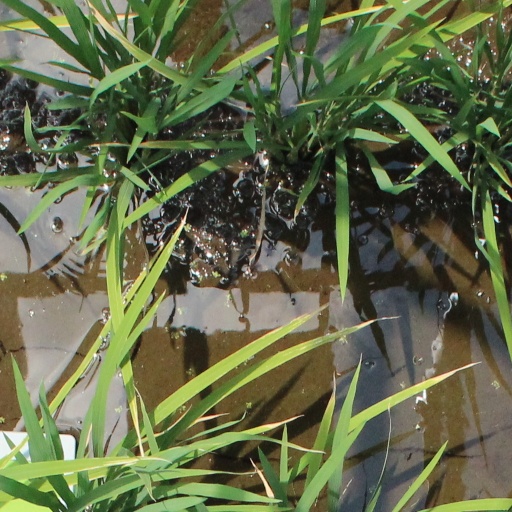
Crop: rice